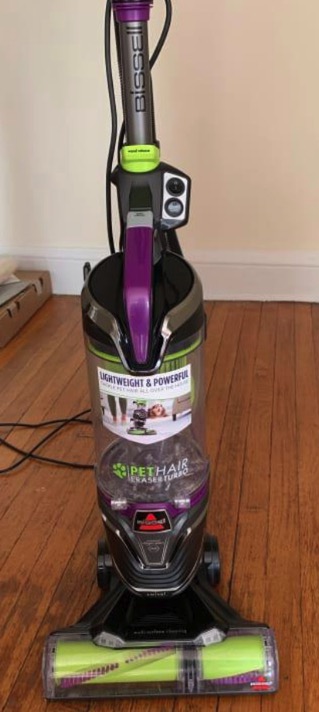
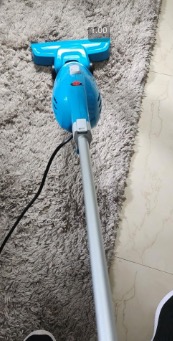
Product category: items_vacuum
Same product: no